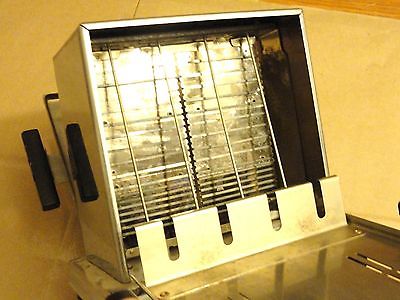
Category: toaster